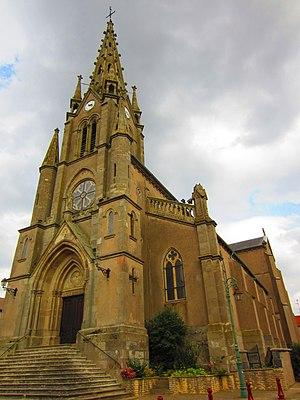
Eglise Coume
Coume est une commune française située dans le département de la Moselle et le bassin de vie de la Moselle-est, en région Grand Est. Ses habitants sont appelés les Coumois.